Monti government

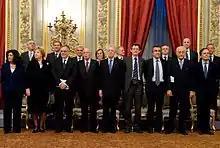
Monti's government during the oath.

On 9 November 2011 Mario Monti, an economist and former European Commissioner, was appointed a senator for life by Italian President Giorgio Napolitano. He was seen as a favourite to replace Silvio Berlusconi and lead a new unity government in Italy in order to implement reforms and austerity measures. The ultimate purpose of Monti's appointment was to save Italy from the eurozone sovereign debt crisis.